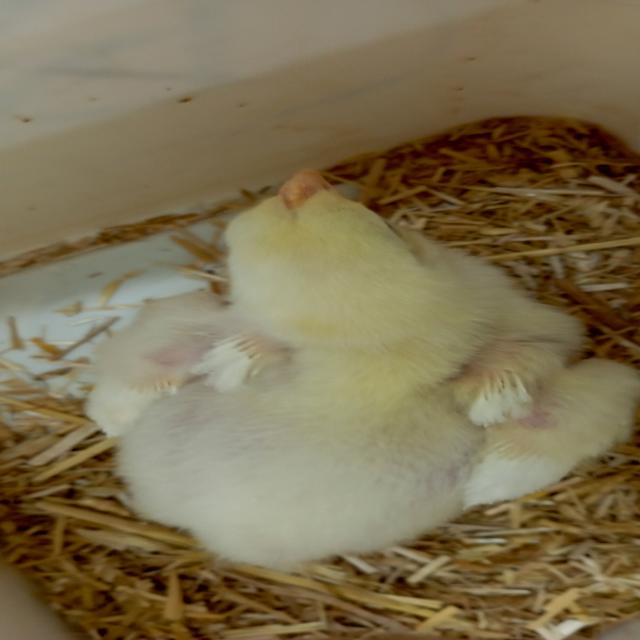
Weight: 245 g